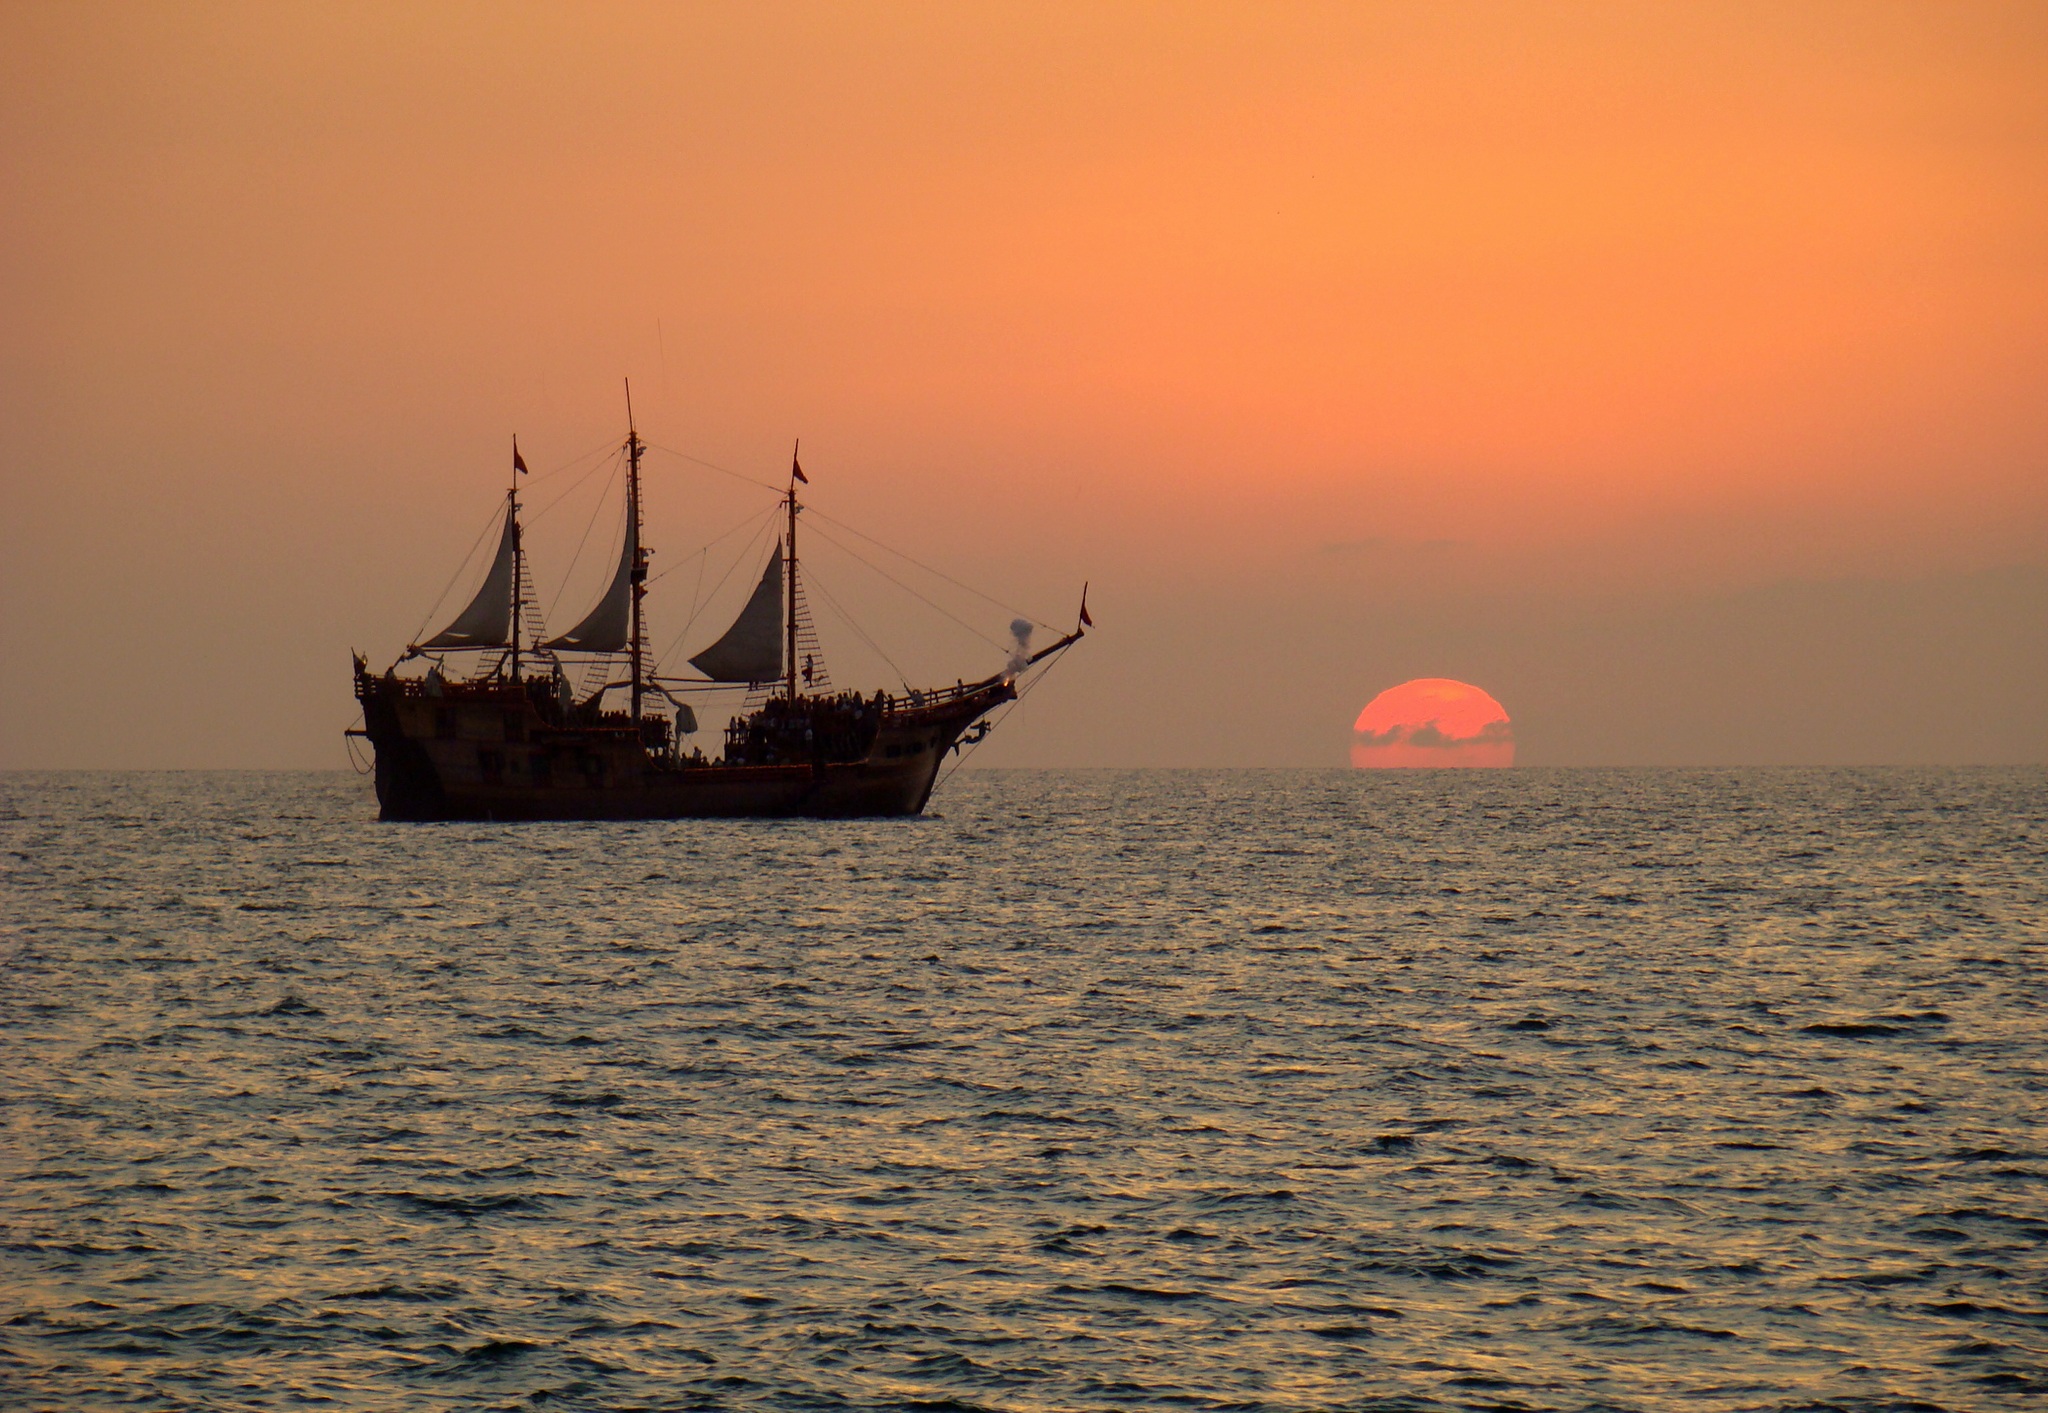
sea, coast, ocean, horizon, sun, sunrise, sunset, boat, morning, dawn, ship, dusk, evening, vehicle, calm, bay, mexico, pacific, watercraft, sailing ship, calm sea, output del sol